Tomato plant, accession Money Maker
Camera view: bottom (45 deg); turntable rotation: 270 degrees
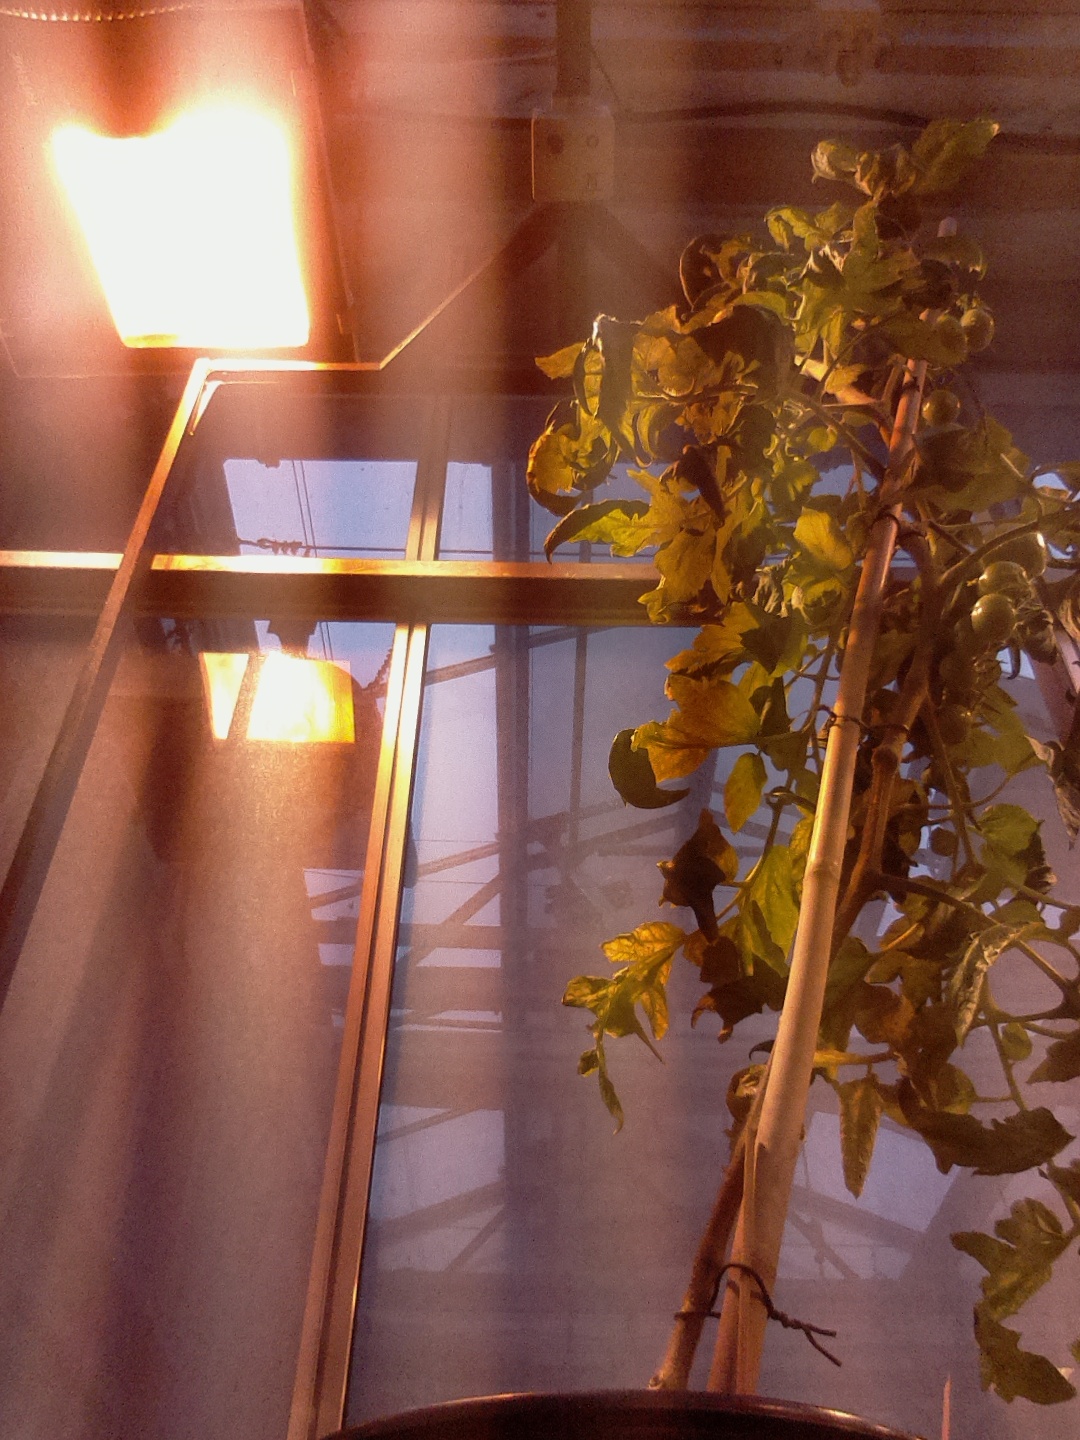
BBCH growth stage 77: 70%-80% of final fruit size